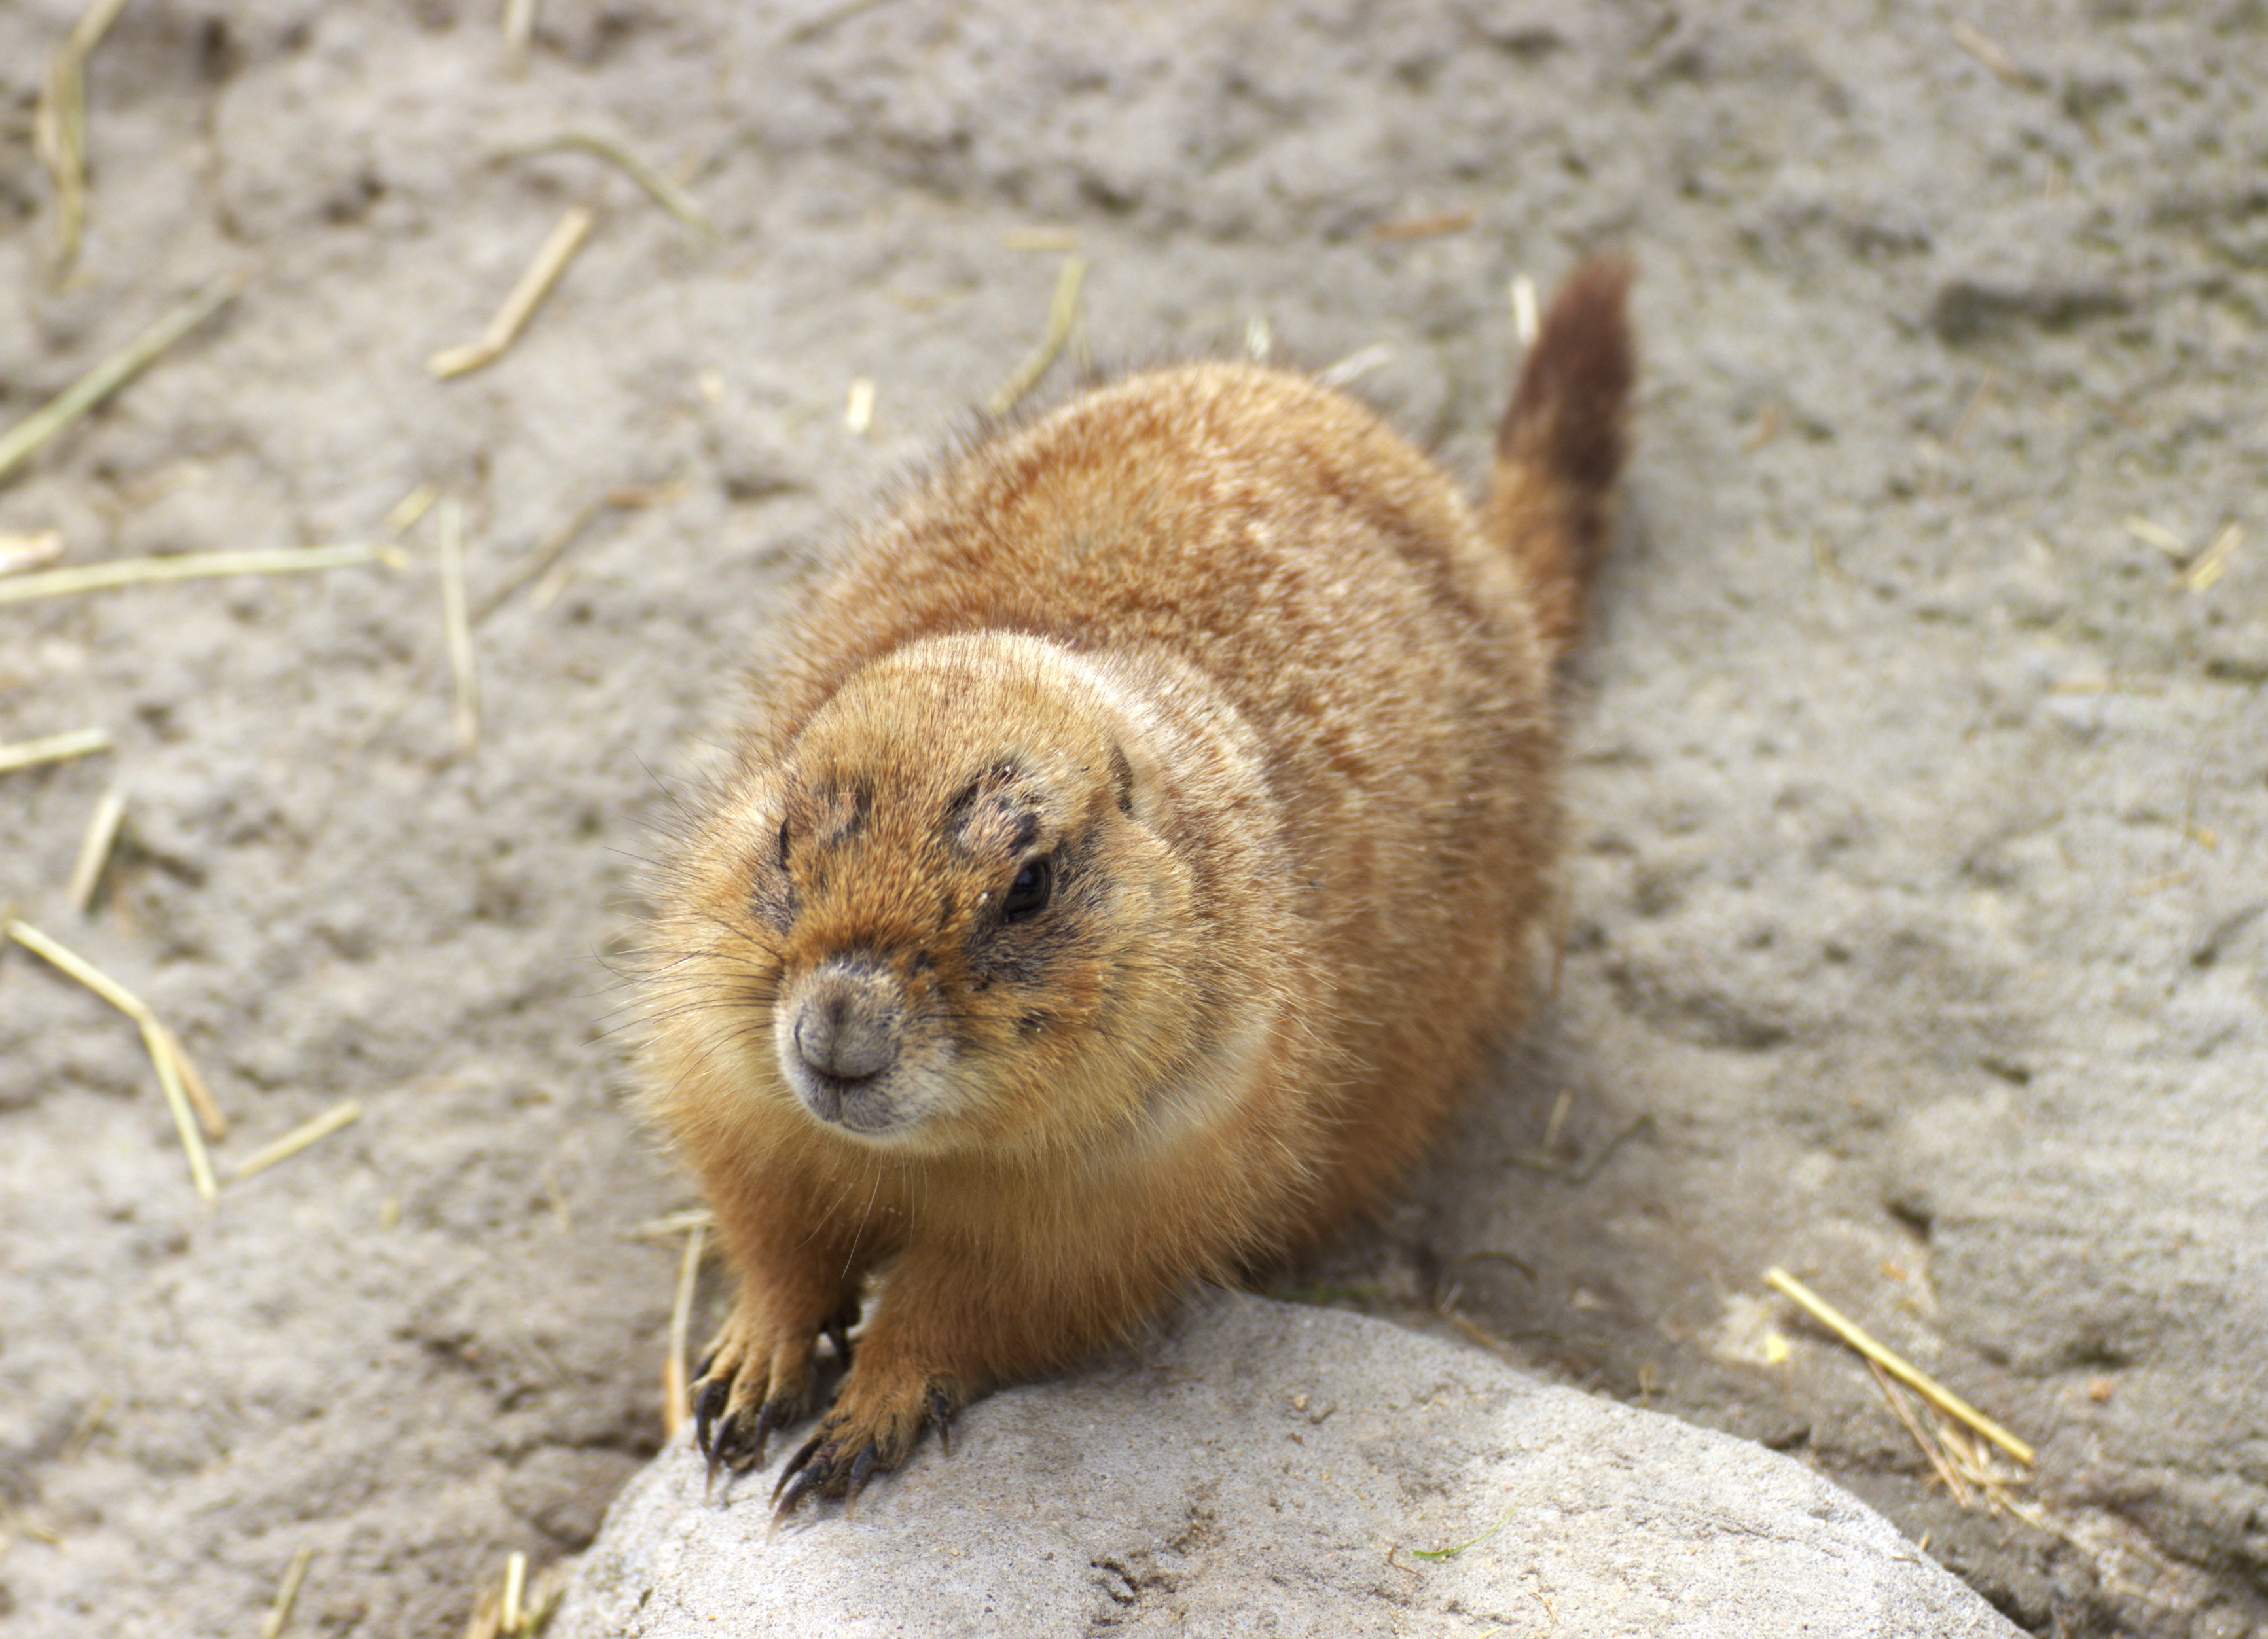
wildlife, zoo, mammal, squirrel, rodent, fauna, vertebrate, marmot, prairie dog, gophers, chip munk